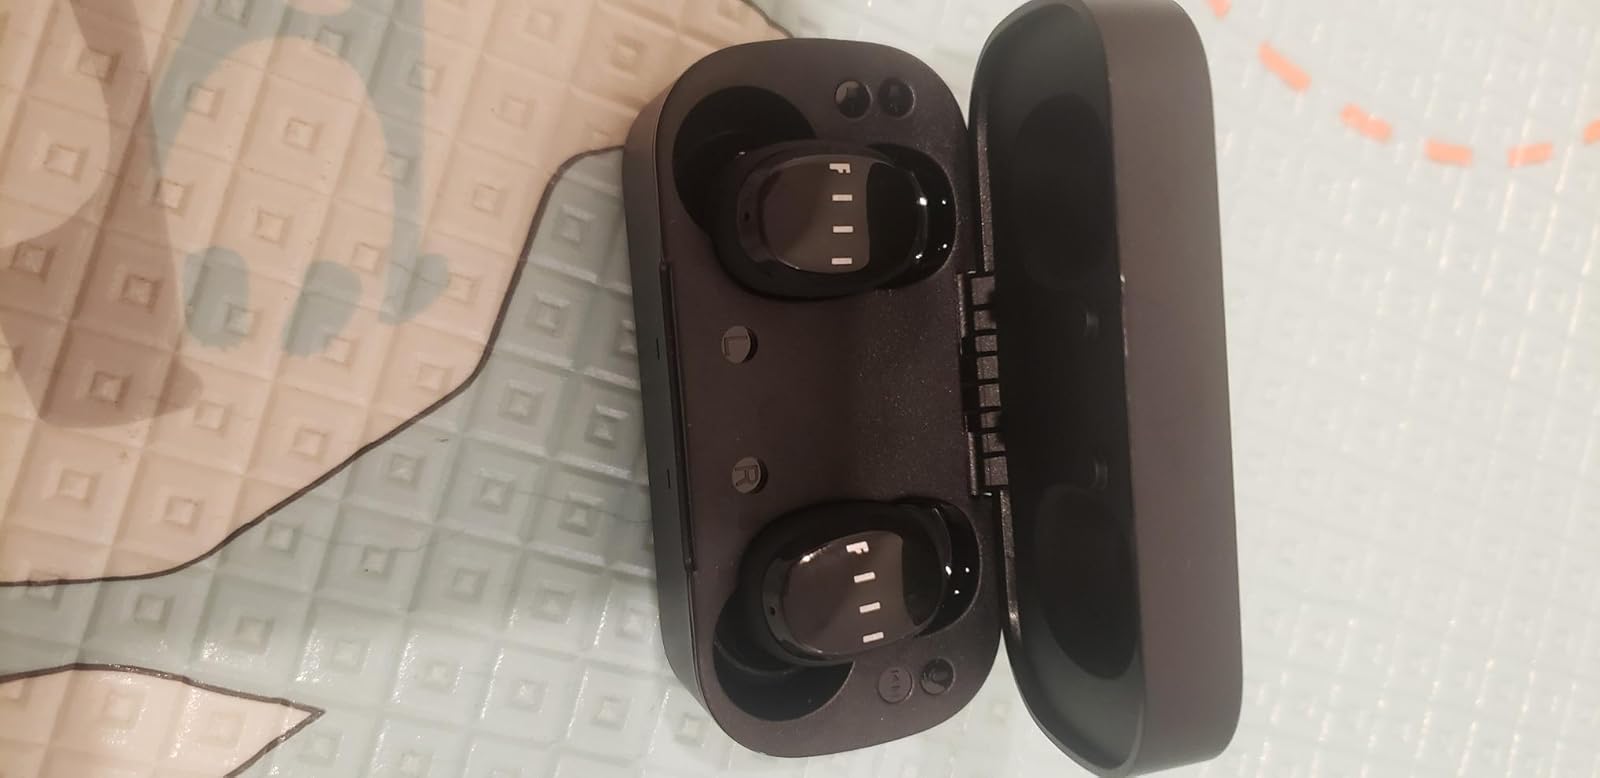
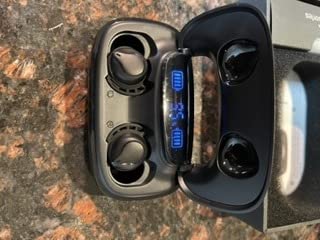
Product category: earbuds
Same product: no